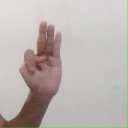
अक्षर: भ